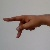
The image shows a hand gesture representing the letter 'P' in Indian Sign Language.